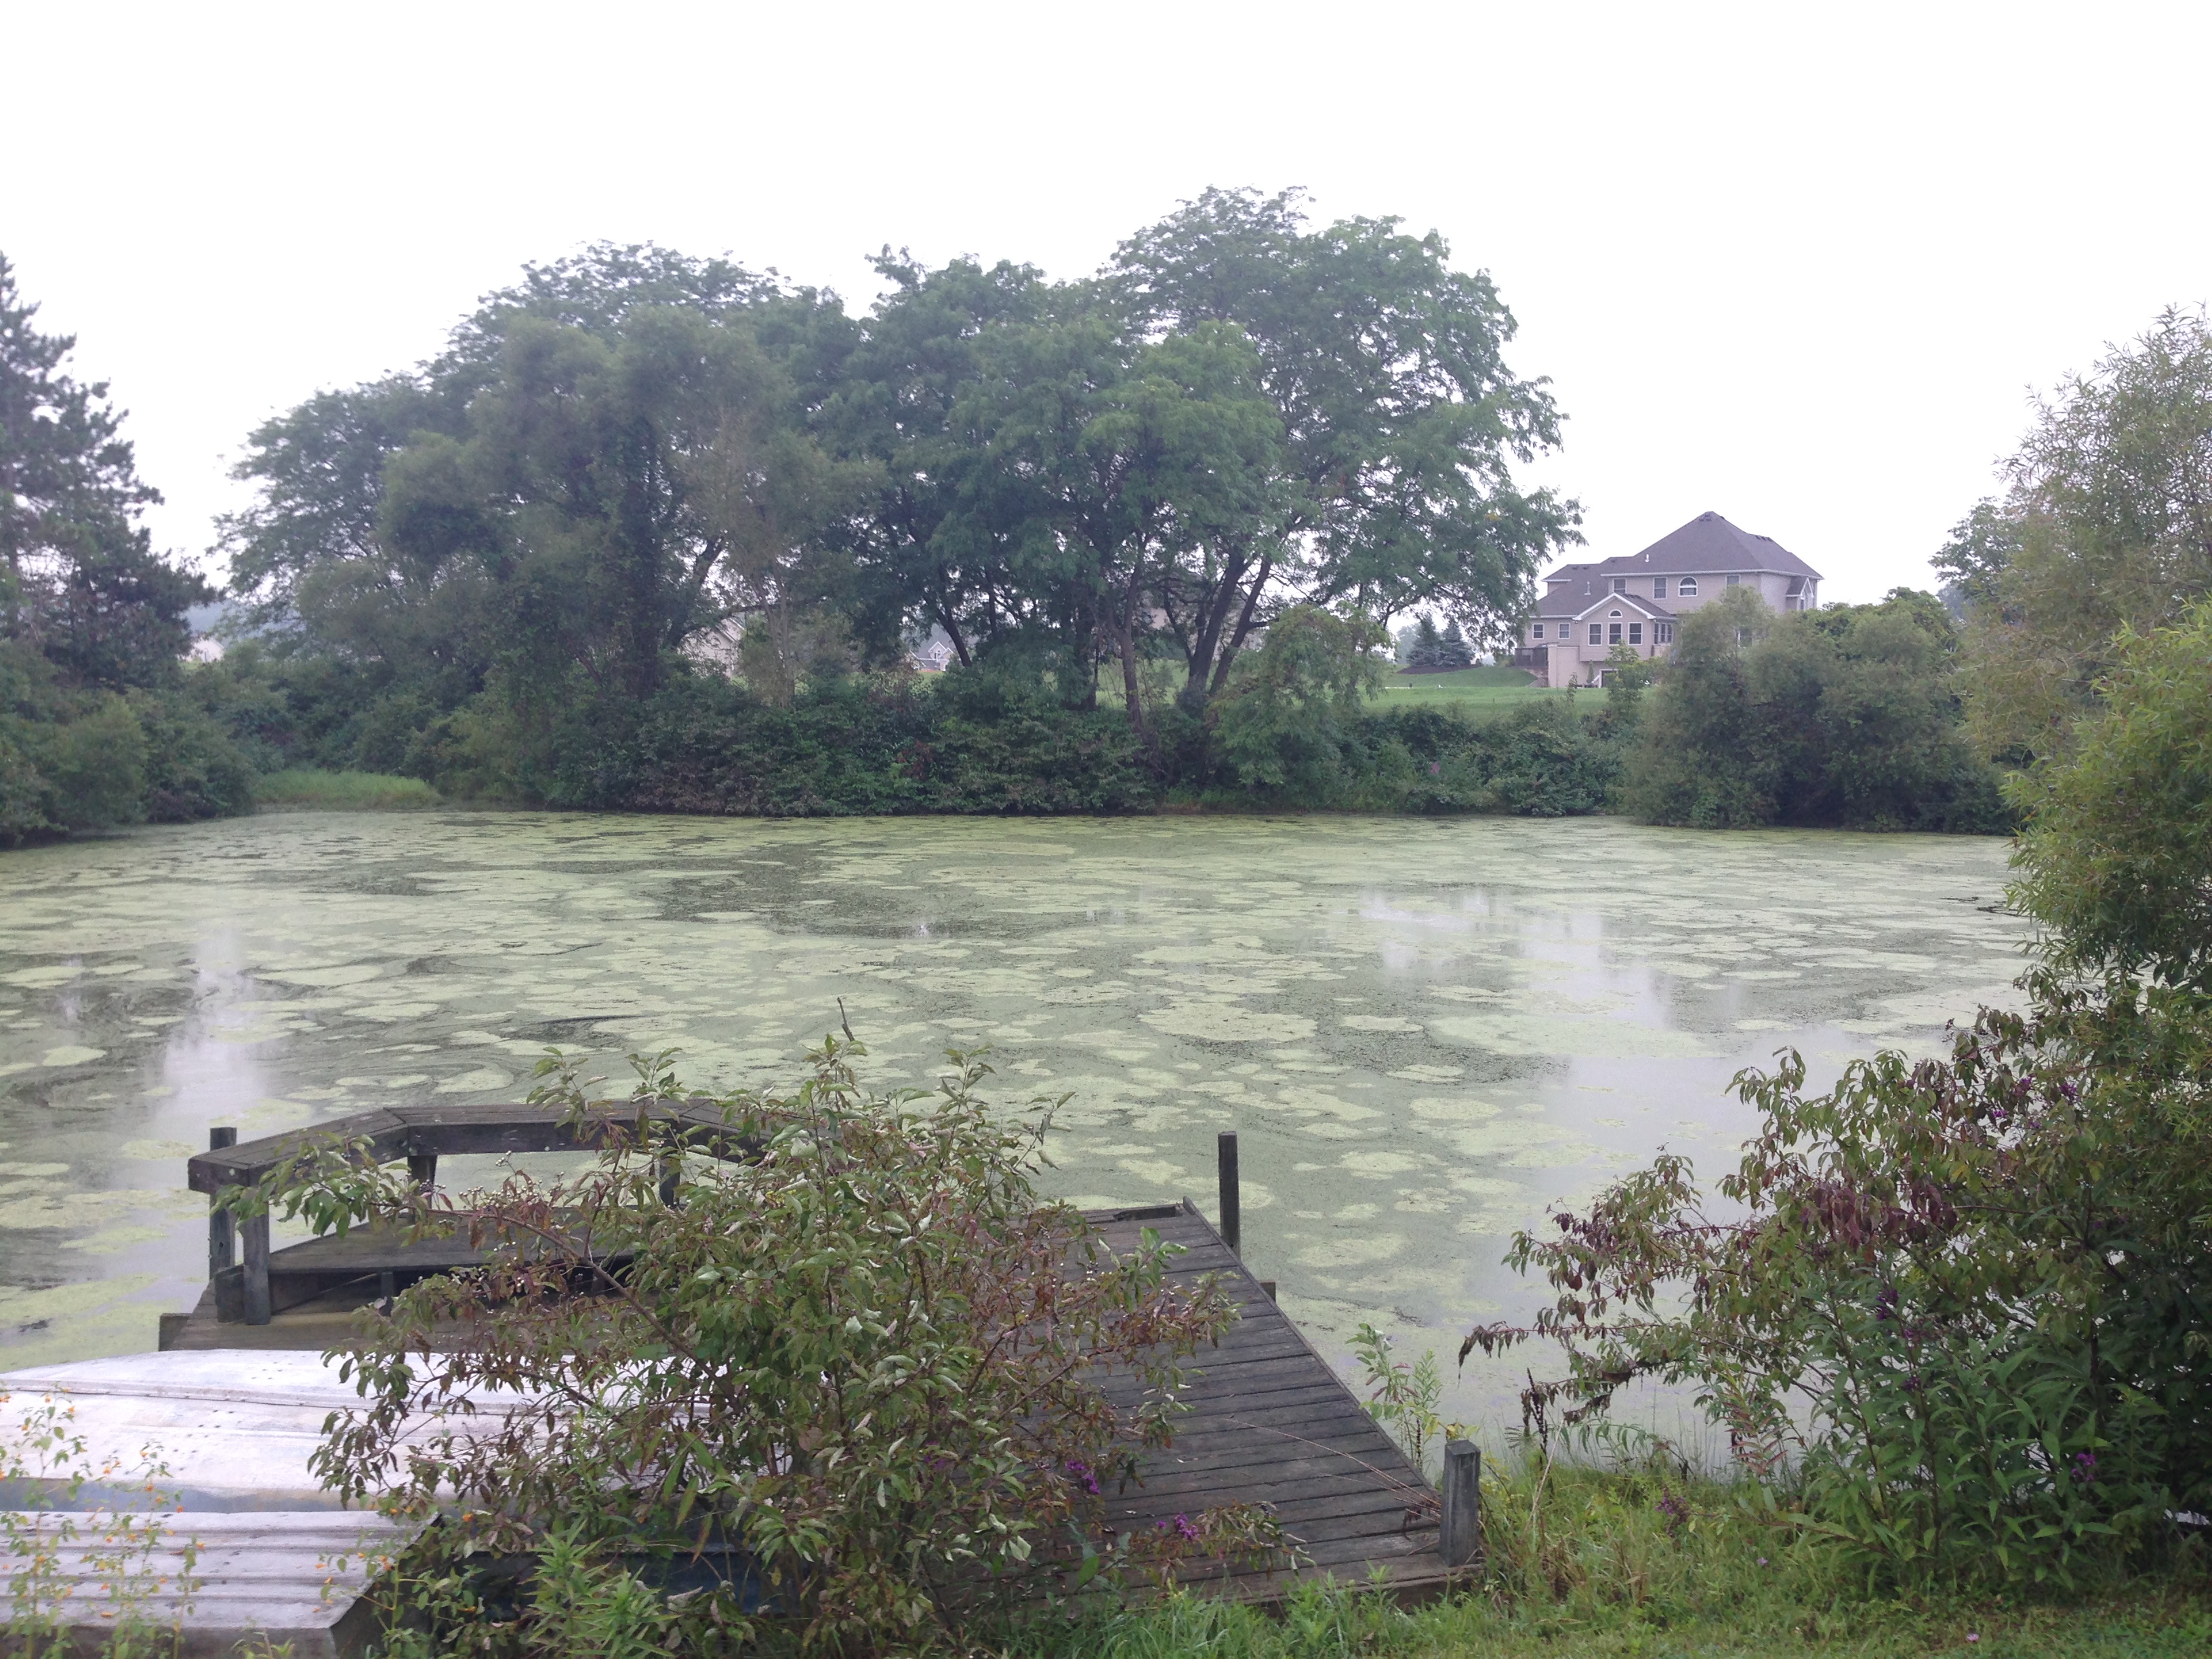
nature, waterway, nature reserve, water resources, bank, wetland, river, reservoir, bayou, lake, floodplain, pond, tree, hill station, water, canal, watercourse, land lot, riparian forest, lacustrine plain, riparian zone, loch, marsh, landscape, village